Survival, Evasion, Resistance and Escape

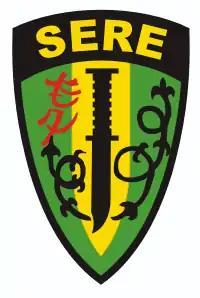
Knife slashing through barbed wire in alien territory: the West and East Coast U.S. Navy and U.S. Marine Corps SERE insignia

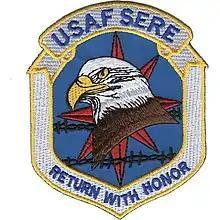
Specialist patch worn by U.S. Air Force "survival instructors"

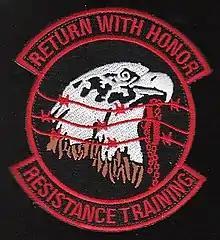
USAF Resistance Training Specialist patch

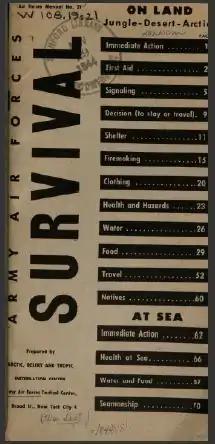
Survival handbook of the United States Army Air Forces (USAAF) from 1944.

Survival, Evasion, Resistance, and Escape (SERE) is a training concept originally developed by the British during World War II. It is best known by its military acronym and prepares a range of Western forces to survive when evading or being captured. Initially focused on survival skills and evading capture, the curriculum was designed to equip military personnel, particularly pilots, with the necessary skills to survive in hostile environments. The program emphasised the importance of adhering to the military code of conduct and developing techniques for escape from captivity. Following the foundation laid by the British, the U.S. Air Force formally established its own SERE program at the end of World War II and the start of the Cold War. This program was extended to include the Navy and United States Marine Corps and was consolidated within the Air Force during the Korean War (1950–1953) with a greater focus on "resistance training."